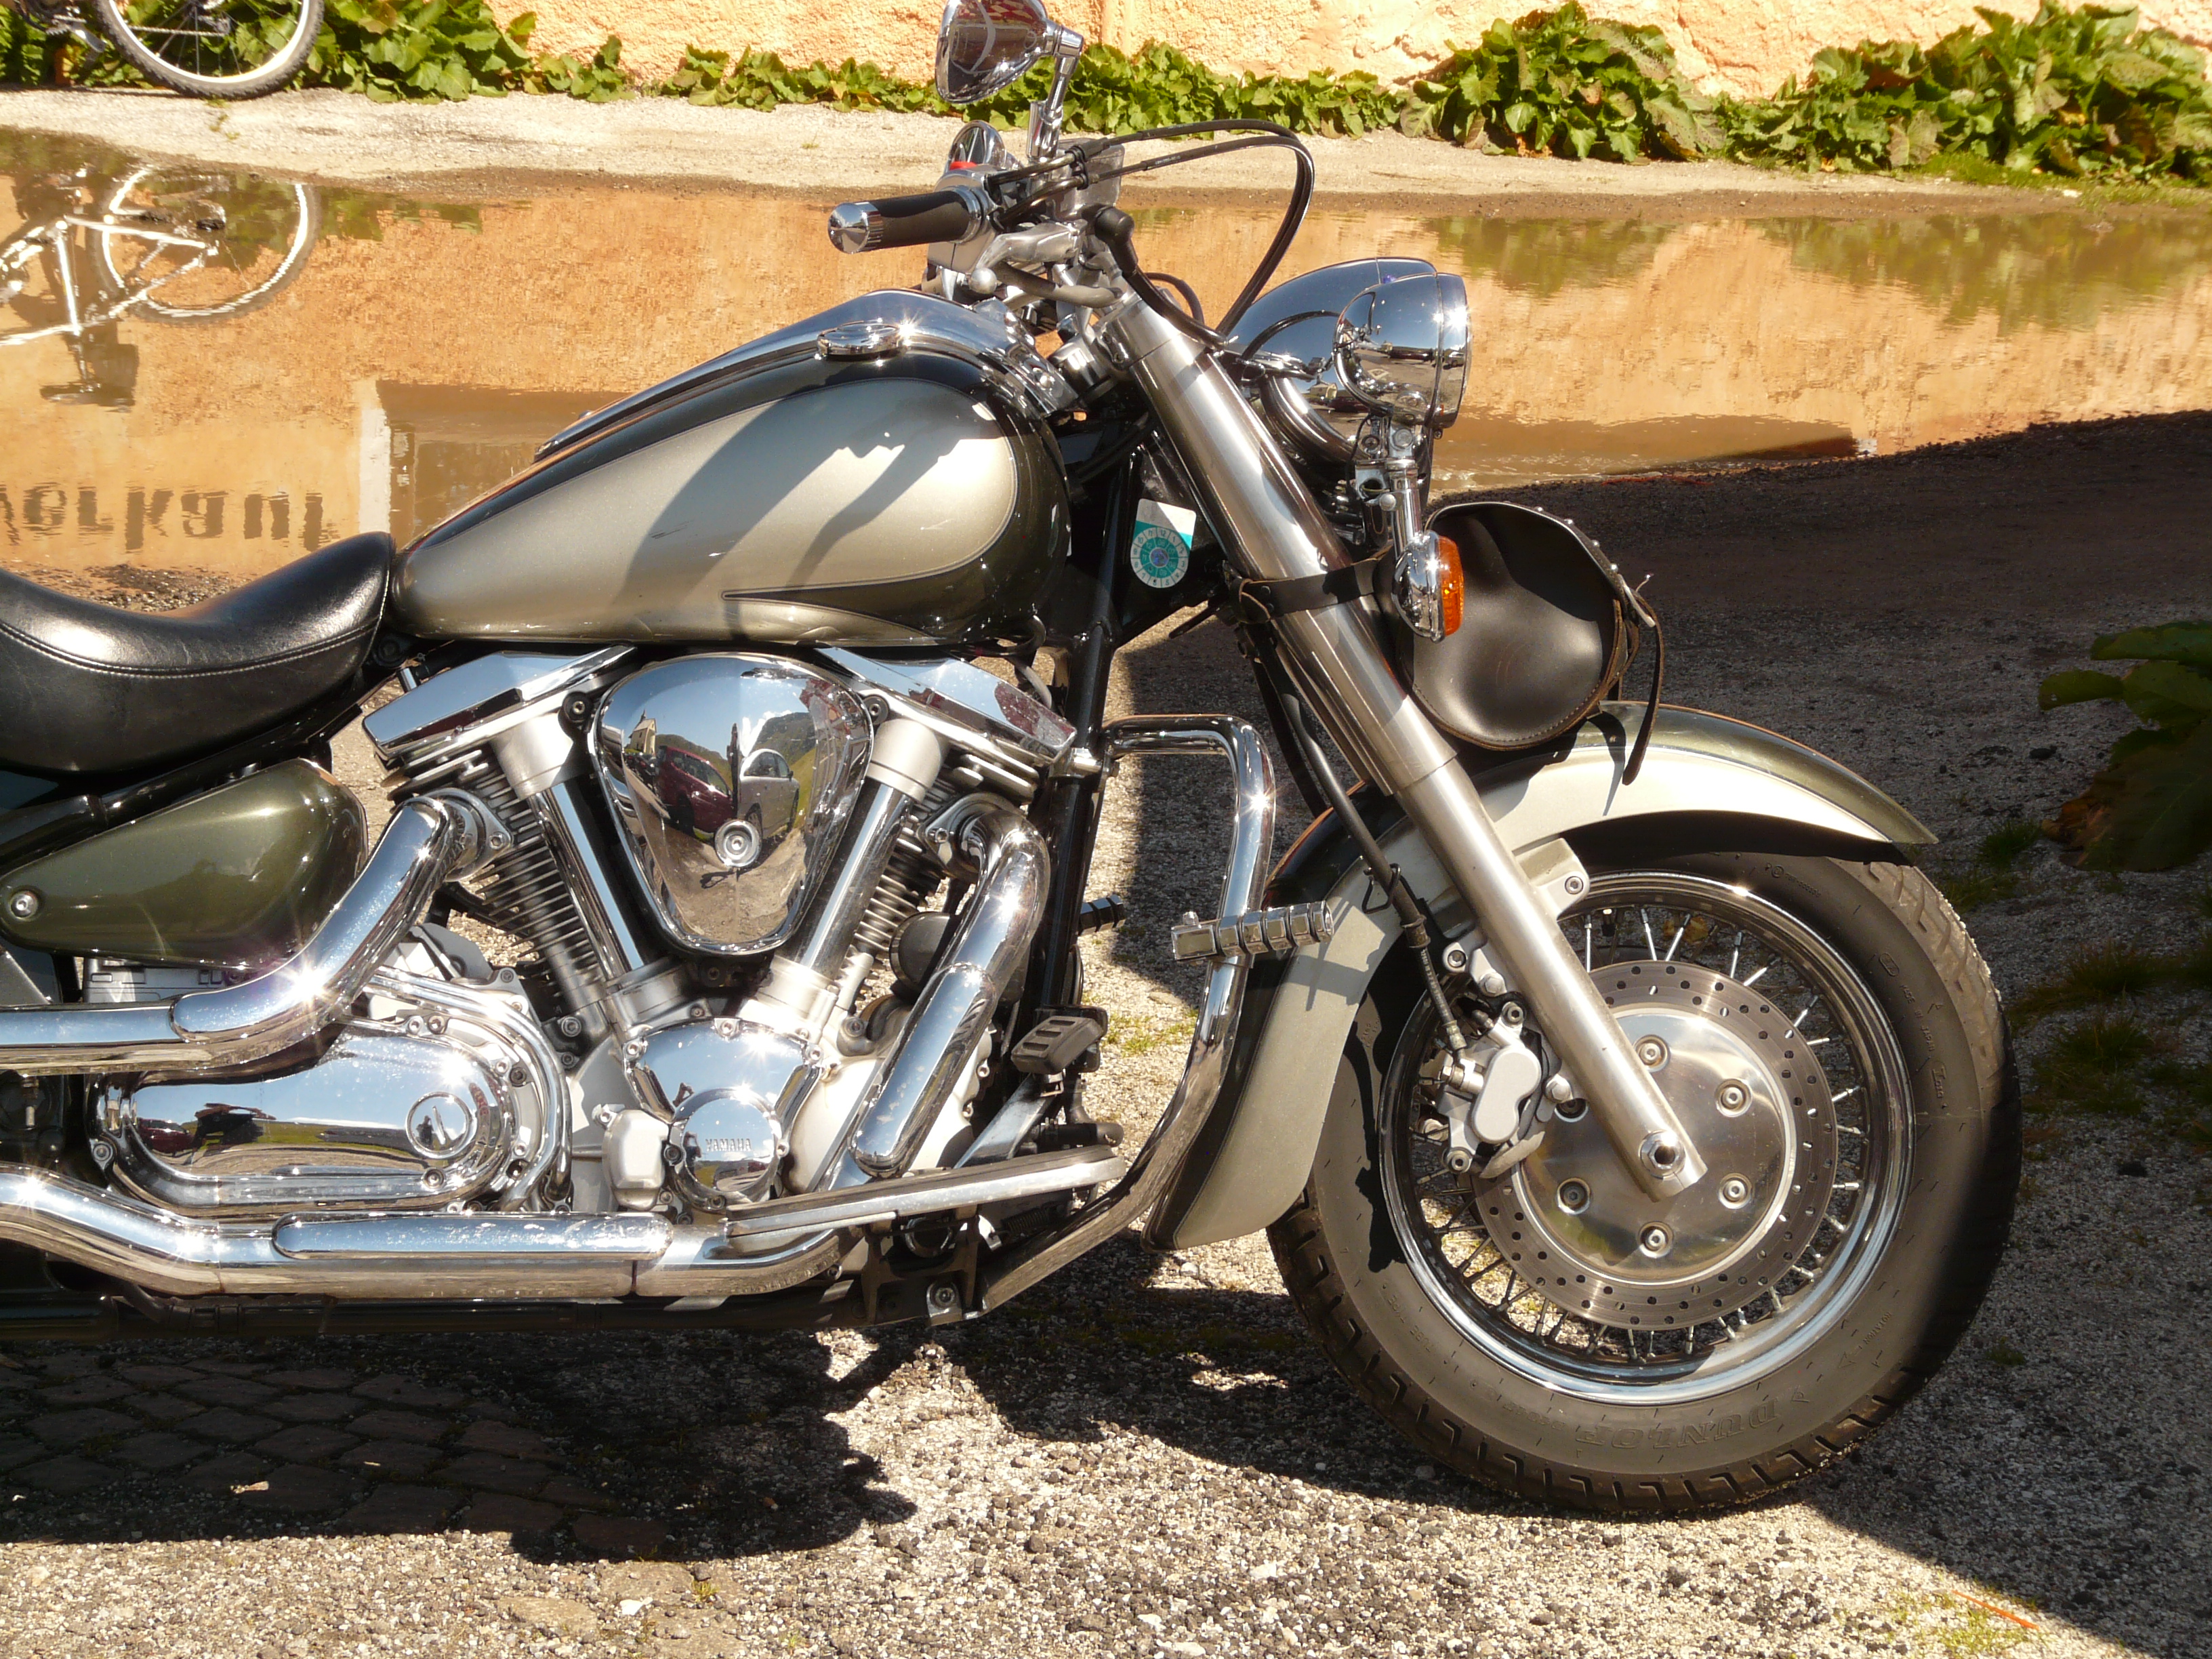
car, wheel, vehicle, motorcycle, chrome, handlebars, chopper, cruiser, mature, motorcycling, land vehicle, automobile make, automotive exterior